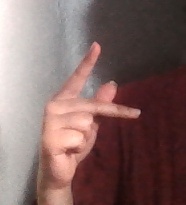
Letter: dha